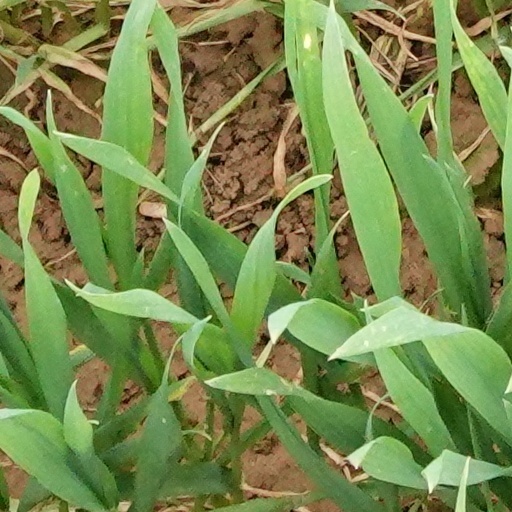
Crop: wheat